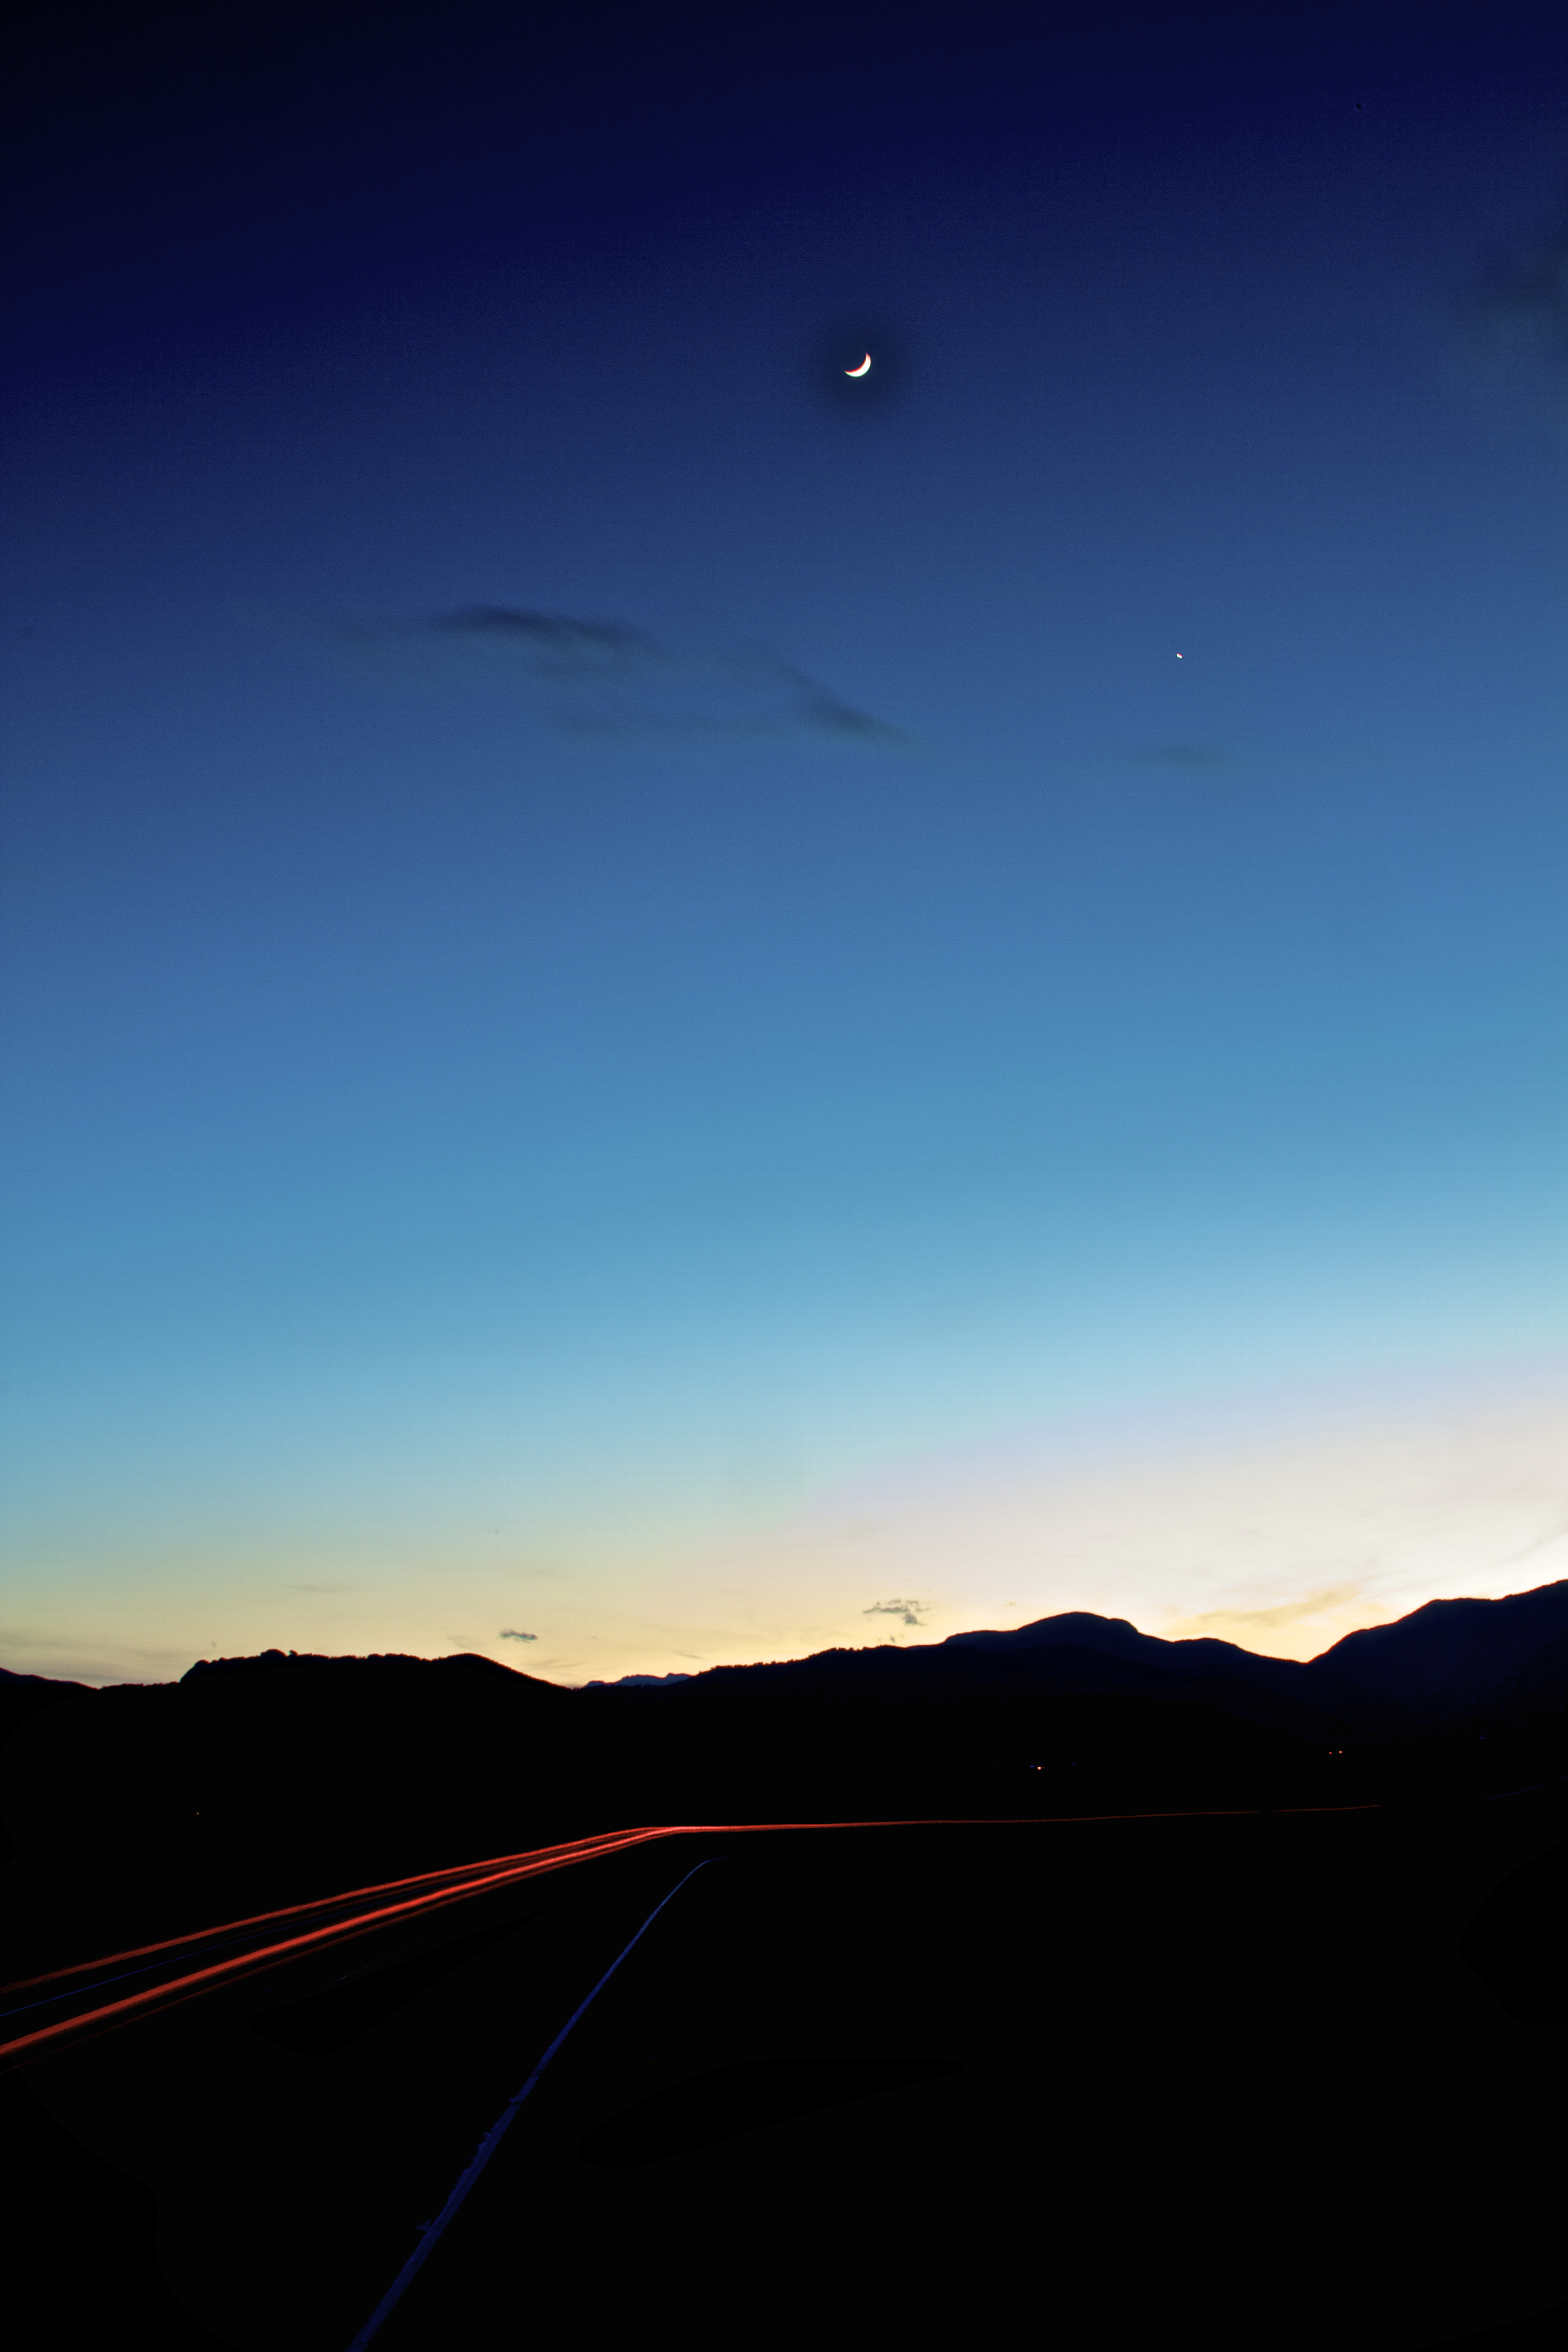
horizon, silhouette, light, cloud, sky, sun, sunrise, sunset, night, sunlight, morning, dawn, atmosphere, dusk, evening, canon, darkness, moon, long, eos, exposure, colorado, cool, mountains, canon7d, 7d, lighttrails, afterglow, astronomical object, atmosphere of earth